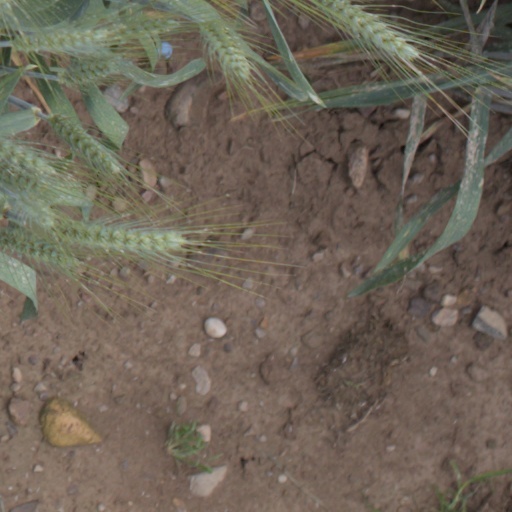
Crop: wheat